Samuel Whitbread (1830–1915)

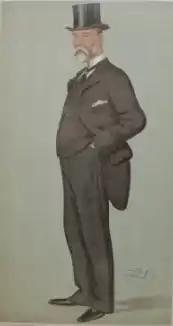
"Parliamentary Procedure"Whitbread as caricatured by Spy (Leslie Ward) in Vanity Fair, August 1895

Samuel Whitbread (5 May 1830 – 25 December 1915) was an English brewer and Liberal Party politician who sat in the House of Commons from 1852 to 1895.